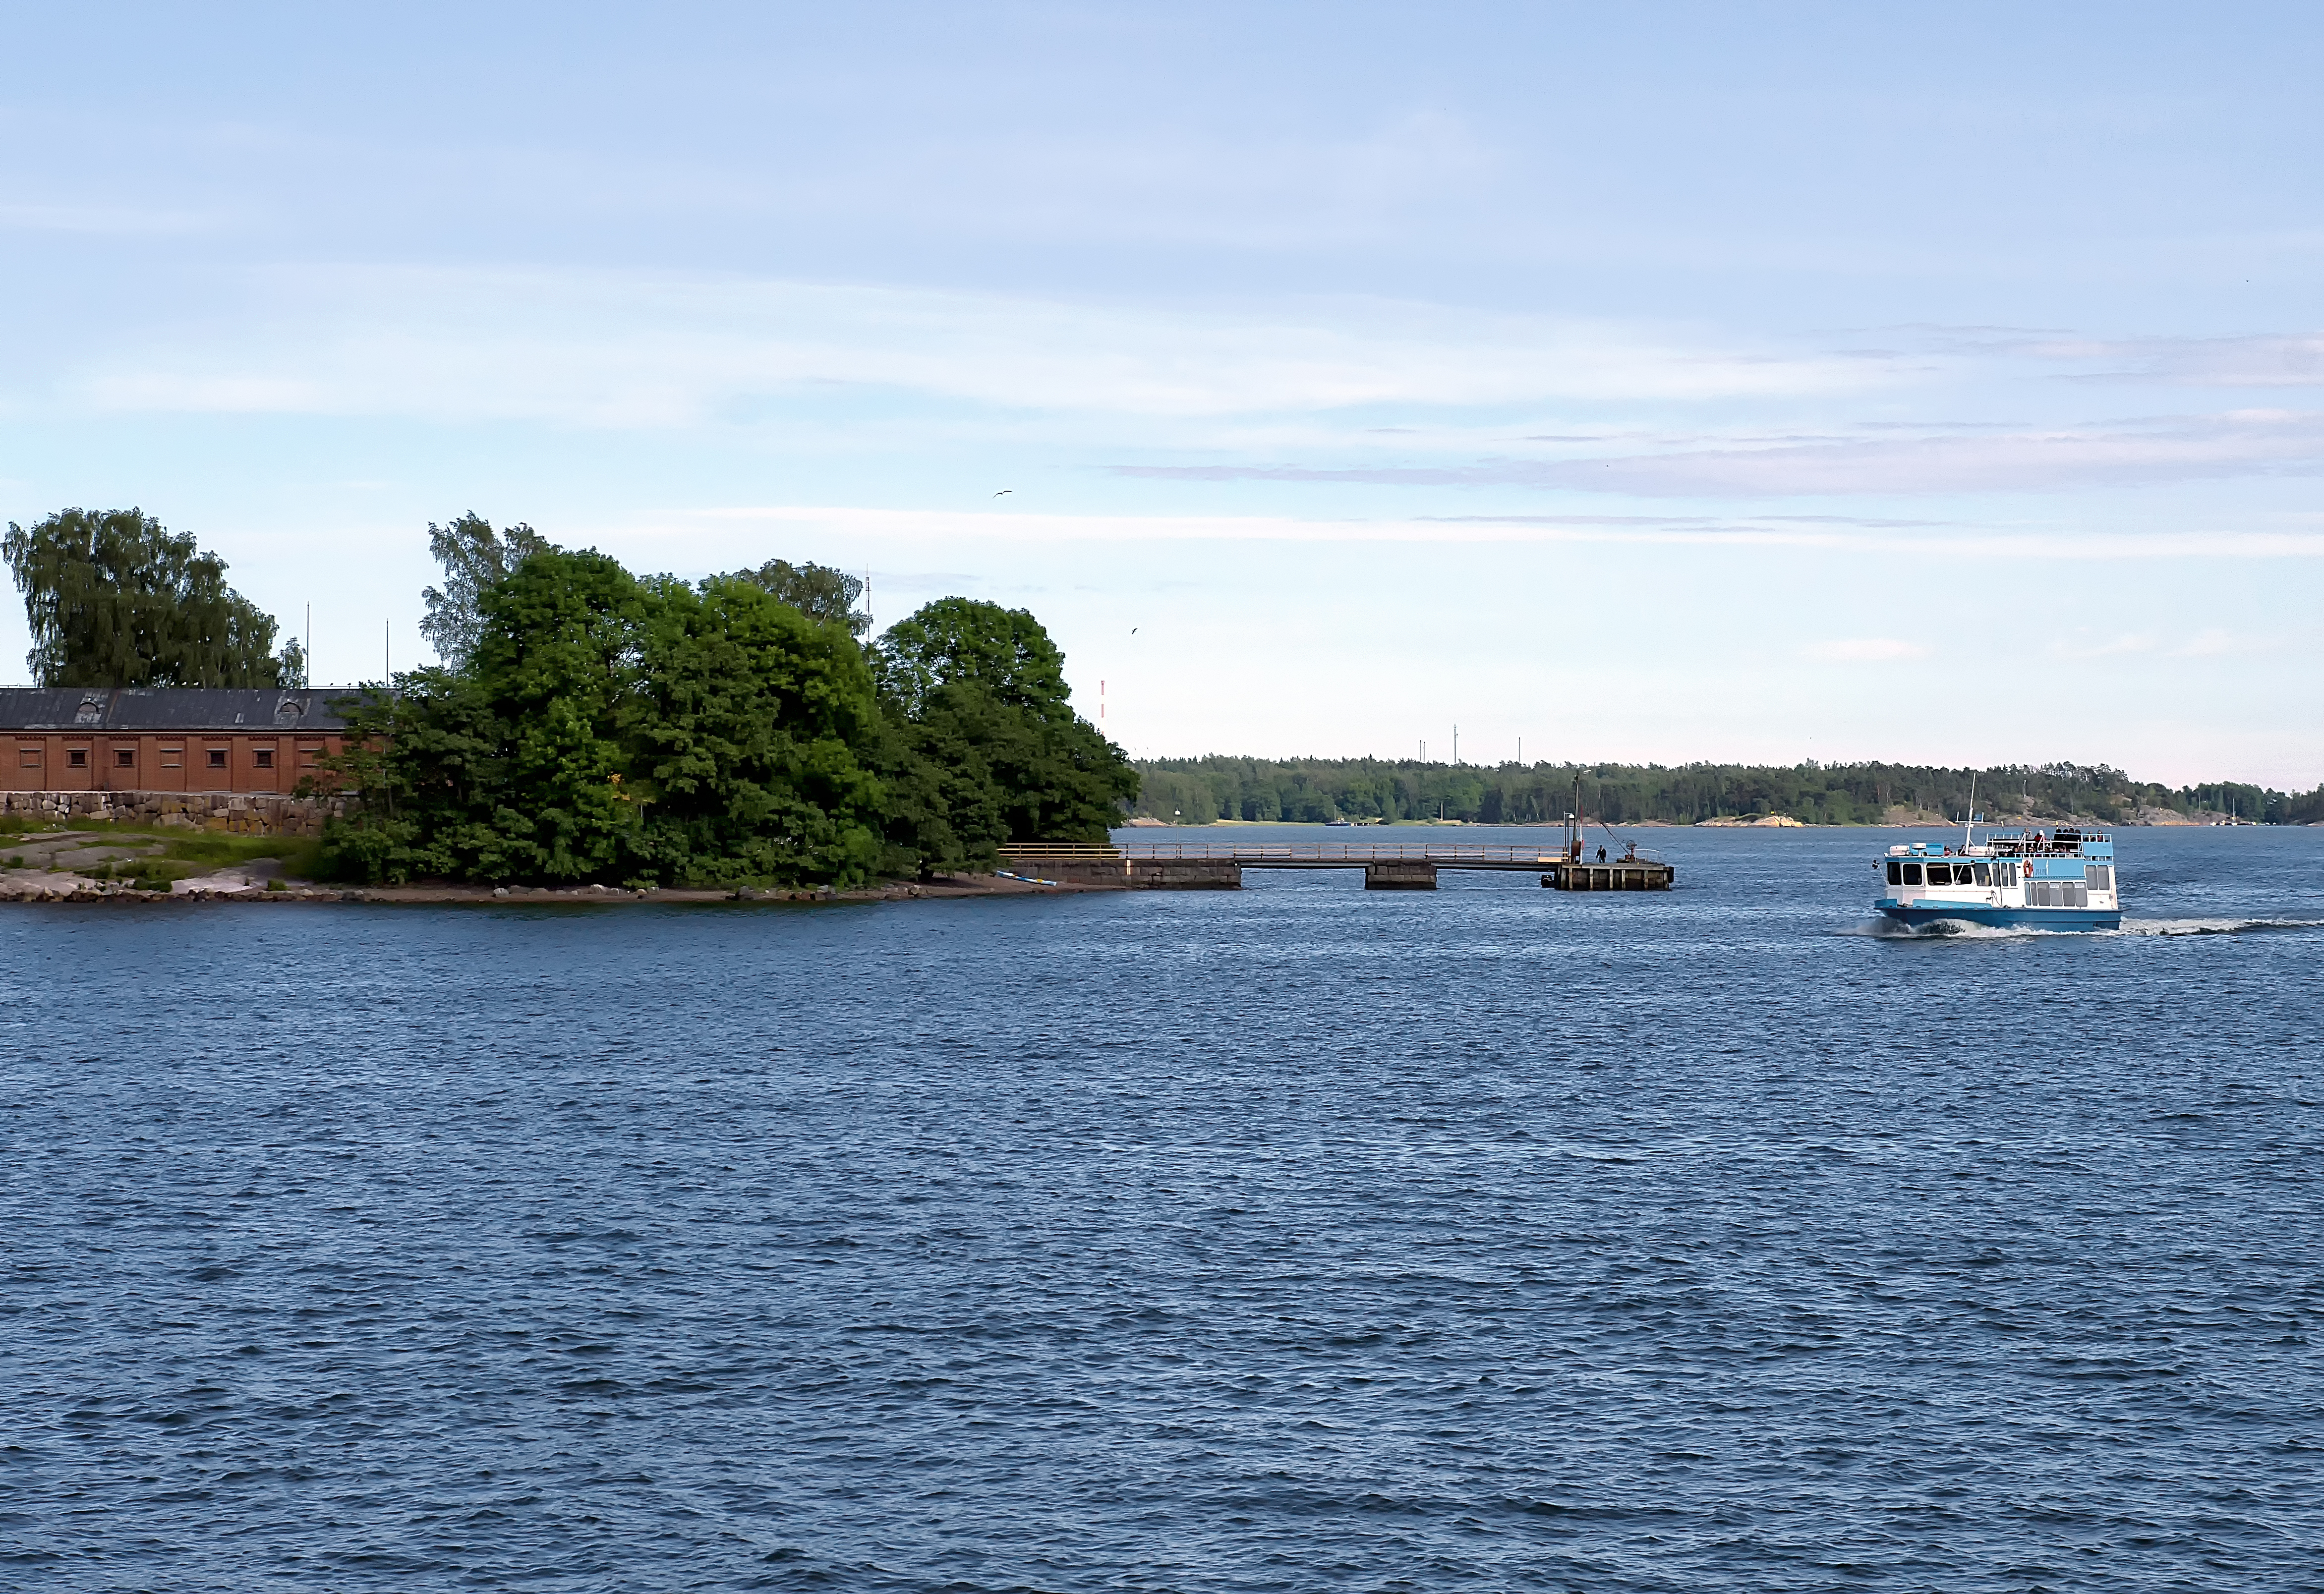
sea, coast, water, ocean, horizon, boat, shore, lake, river, vacation, vehicle, bay, island, reservoir, waterway, body of water, bus, boating, finland, helsinki, channel, lonna